Fay Bainter

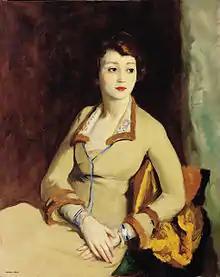
Portrait of Fay Bainter by Robert Henri (1918)

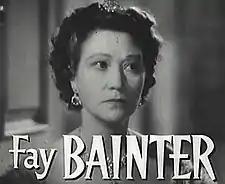
Fay Bainter in "Jezebel" (1938).

Bainter made her first appearance on stage in 1908 in "The County Chairman" at Morosco's Theater in Burbank, California. In 1910, she was a traveling stage actress. Her Broadway debut was in the role of Celine Marinter in "The Rose of Panama" (1912). P. G. Wodehouse, reviewing "Turn to the Right" in "Vanity Fair" in 1916, wrote, "Miss Bainter's advent from nowhere and her instant success form the season's biggest sensation." She appeared in a number of successful plays in New York, such as "East Is West", "The Willow Tree", and "Dodsworth". In 1926, she appeared with Walter Abel in a Broadway production of Channing Pollock's "The Enemy". MGM persuaded her to try films and her movie debut was in "This Side of Heaven" (February 1934). Also in 1934, she appeared in "Dodsworth" on Broadway and in the film "It Happened One Day". Bainter quickly achieved success in the movies, and in 1939, she became the first performer to receive two Oscar nominations in the same year, contending for both Best Actress for "White Banners" (1938) and Best Supporting Actress for "Jezebel" (1938), winning for the latter. In 1940, she played Mrs. Gibbs in the film production of the Thornton Wilder play "Our Town". In 1945, she played Melissa Frake in the Rodgers and Hammerstein musical "State Fair". She was again nominated for Best Supporting Actress for her role in "The Children's Hour" (1961).